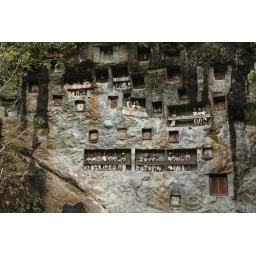
Tombs in a rock face, guarded by wooden effigies